Pong Toss! Frat Party Games

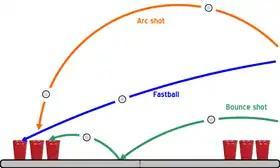
A diagram of beer pong which shows different ways that a person may get the ping pong ball into one of the cups; the first is by throwing it in an arc into a cup, the second is throwing it in a straight line into a cup, and the third is bouncing it on the table into a cup.

"Pong Toss! Frat Party Games" was announced on May 21, 2008 as "Frat Party Games: Beer Pong", and was intended to be based on the drinking game beer pong. It was developed by JV Games and directed by its vice president, Jag Jaeger. The game was released for Wii systems through the WiiWare download service on July 28, 2008, in North America and February 27, 2009, in Europe. The game was put on WiiWare due to the lessened development time, risk, cost, and the low size of the game. The developers followed a common set of rules from beer pong while designing the gameplay. While the designers considered mapping the controls to a traditional game controller, they felt that it would be less fun without motion control. They sought to deal with different throwing styles by finding a compromise to avoid making it too complex. They did this by doing a study of throwing habits of beer pong players.